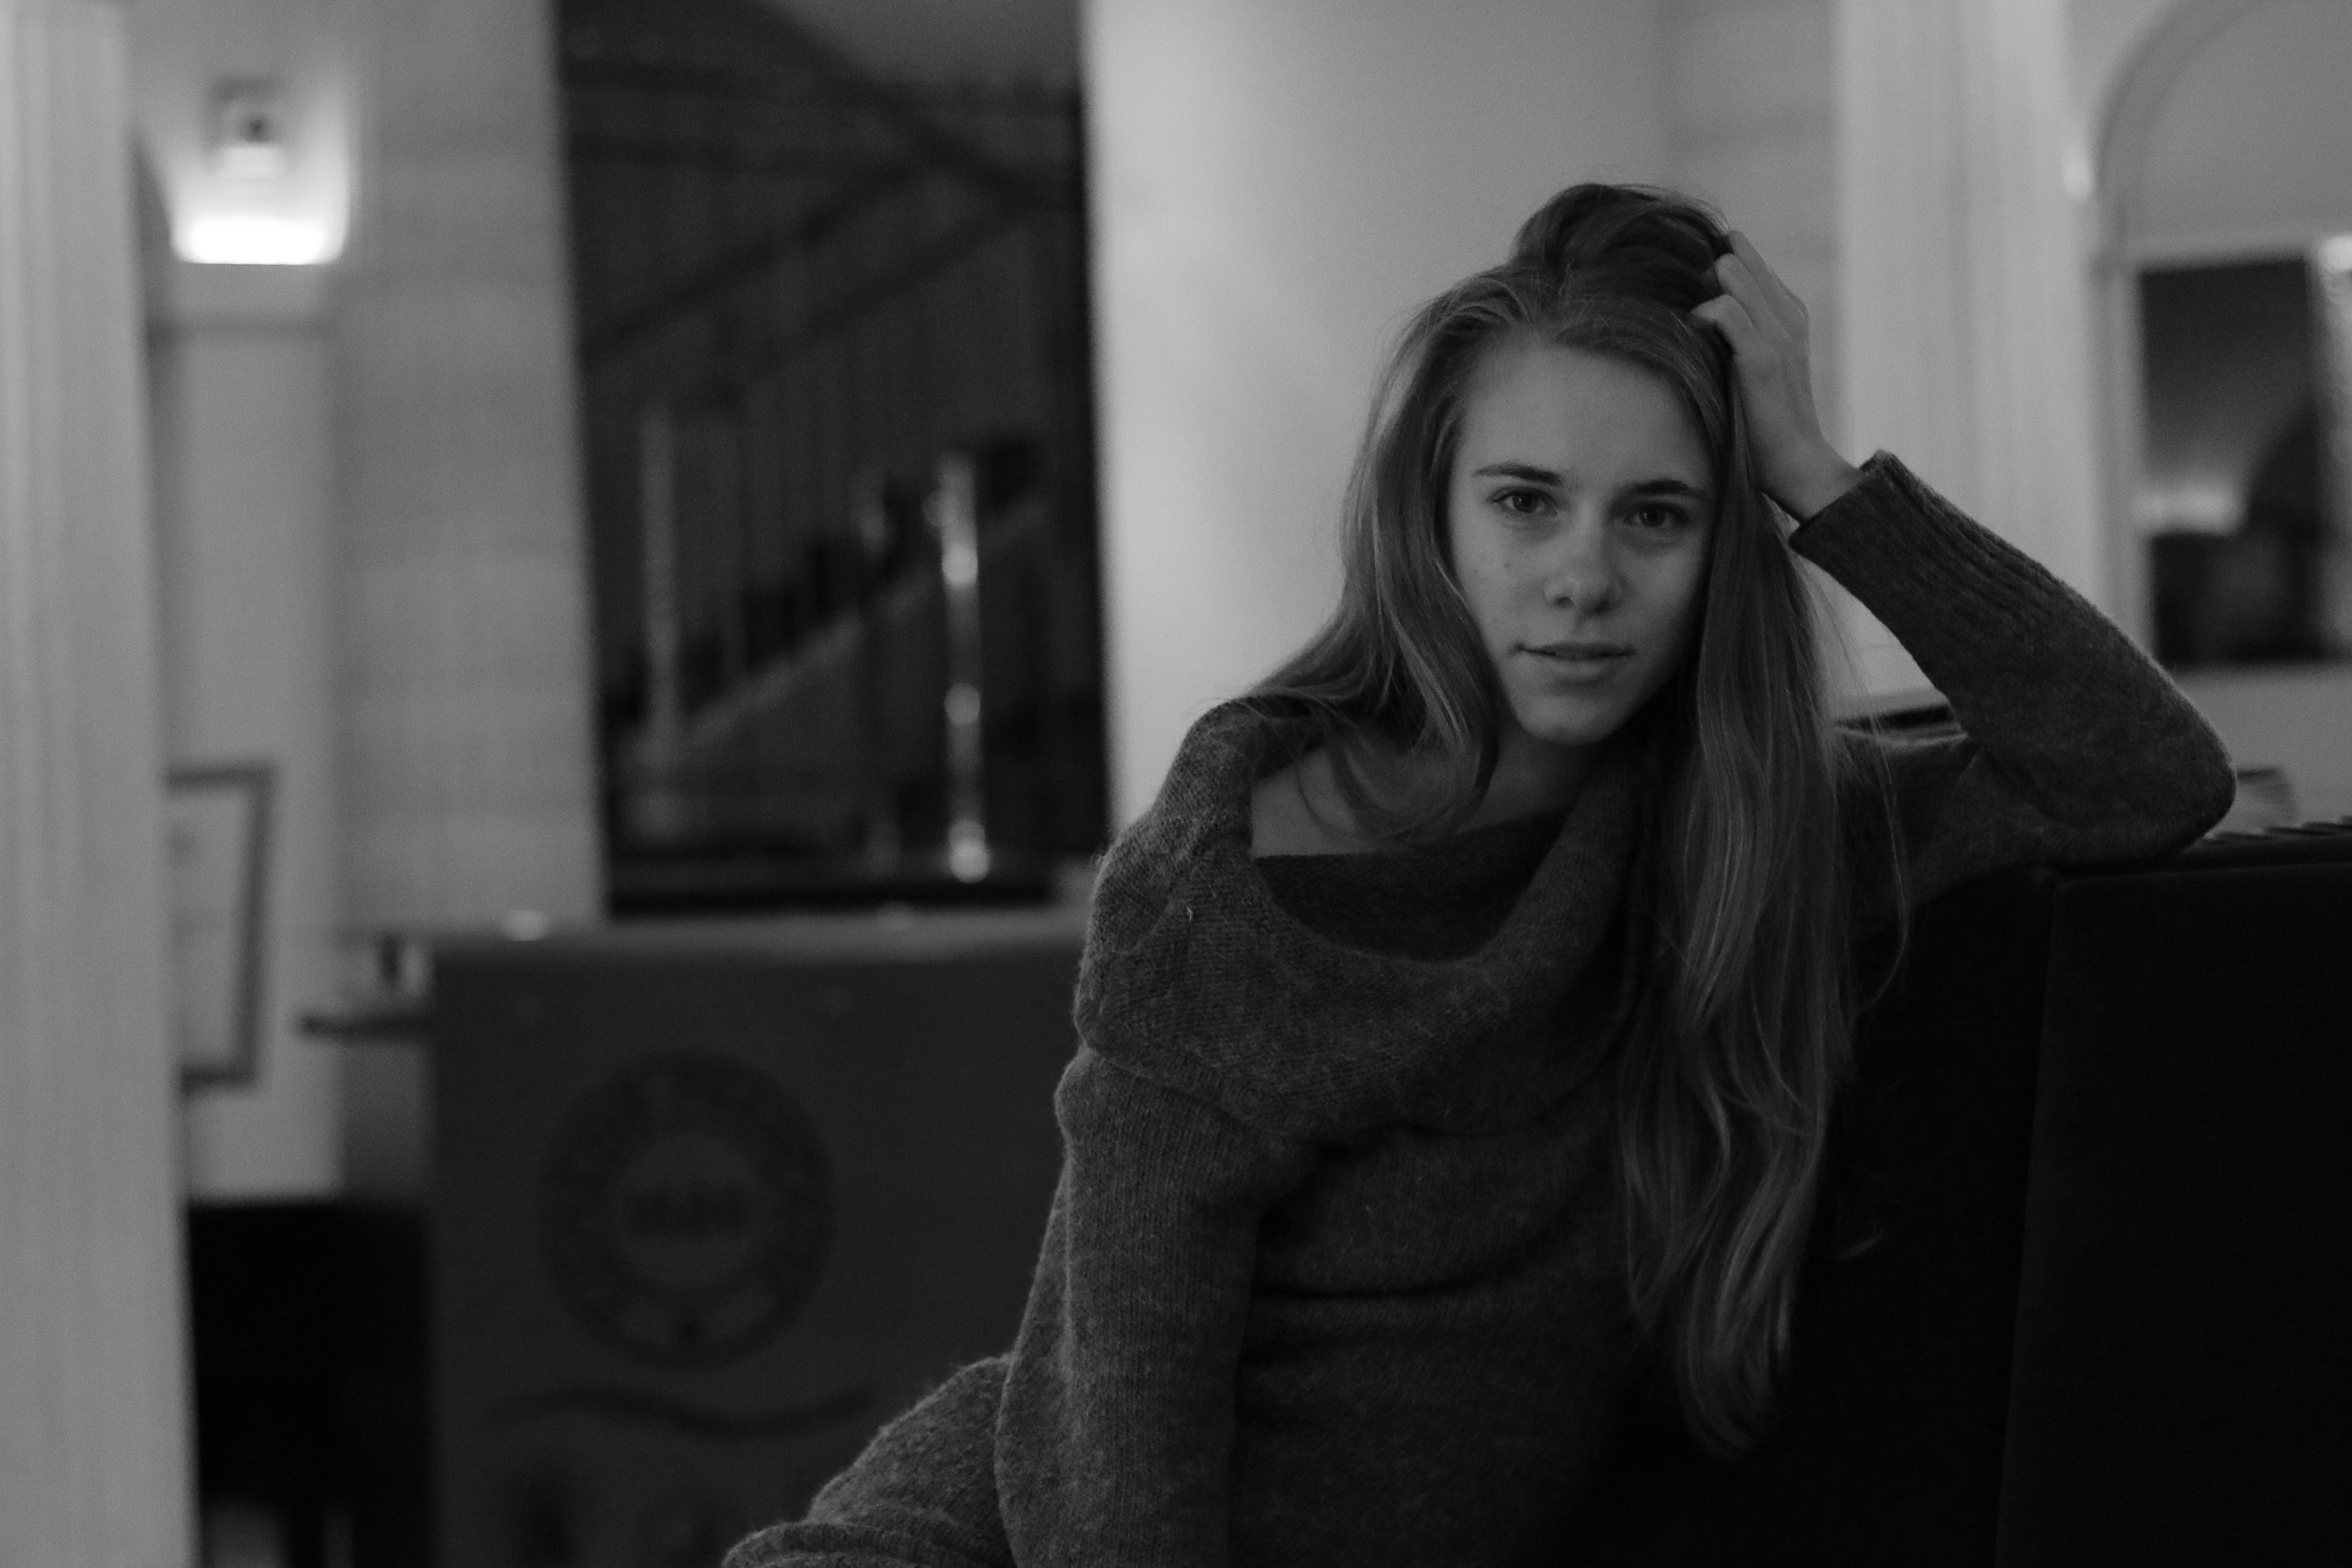
person, black and white, woman, white, photography, female, portrait, model, sitting, artistic, darkness, fashion, black, monochrome, photograph, beauty, beautiful, blond, young woman, photo shoot, monochrome photography, portrait photography, film noir, human positions, french comedy